Daubuz Moors

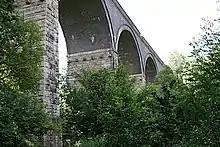
Moresk Viaduct from Daubuz Moors

Daubuz Moors commemorates Lewis Charles Daubuz, a local resident of French Huguenot extraction whose family owned the tin smelters at Carvedras. For many years, the area was grazed by cattle and sheep, but successive generations have also used it for recreation. At its southern end once stood Moresk Mill, which produced flour throughout most of the 19th century. Powered by water, the remains of its leat, millpool and sluices are still evident.